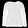
Label: Pullover